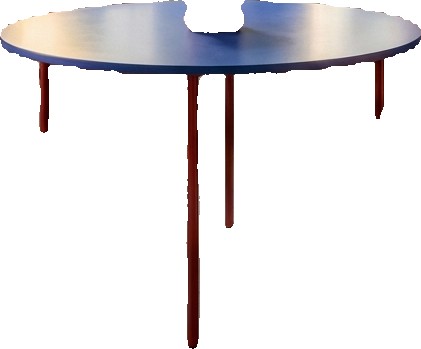
Surface category: table